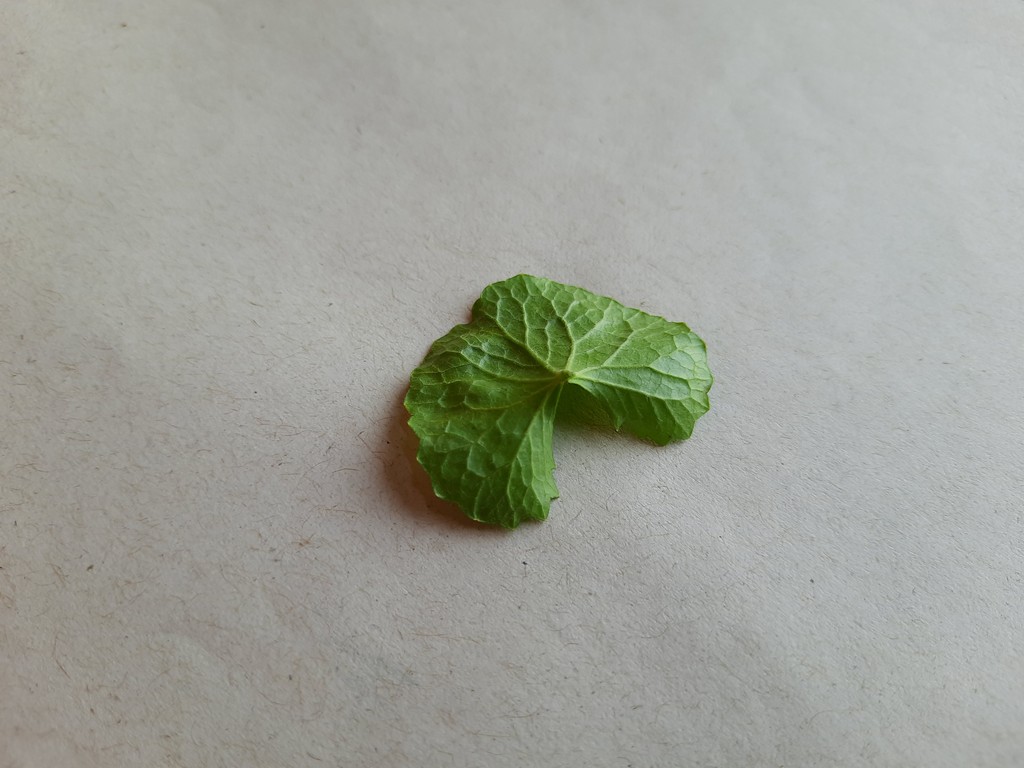
Label: Healthy